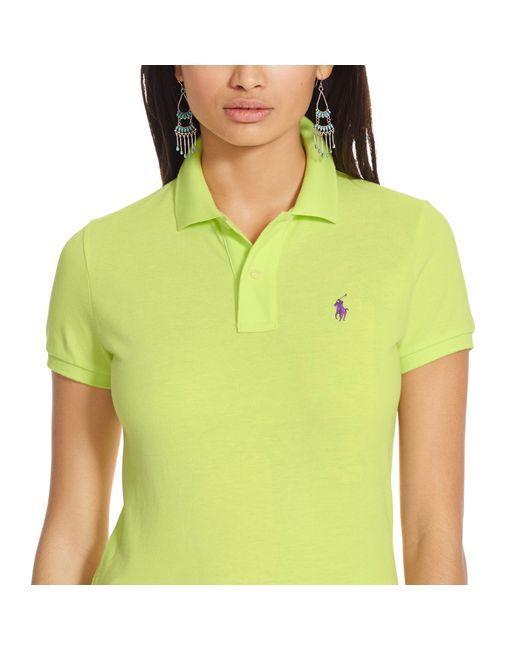
Neongrünes Damen-Polo-T-Shirt